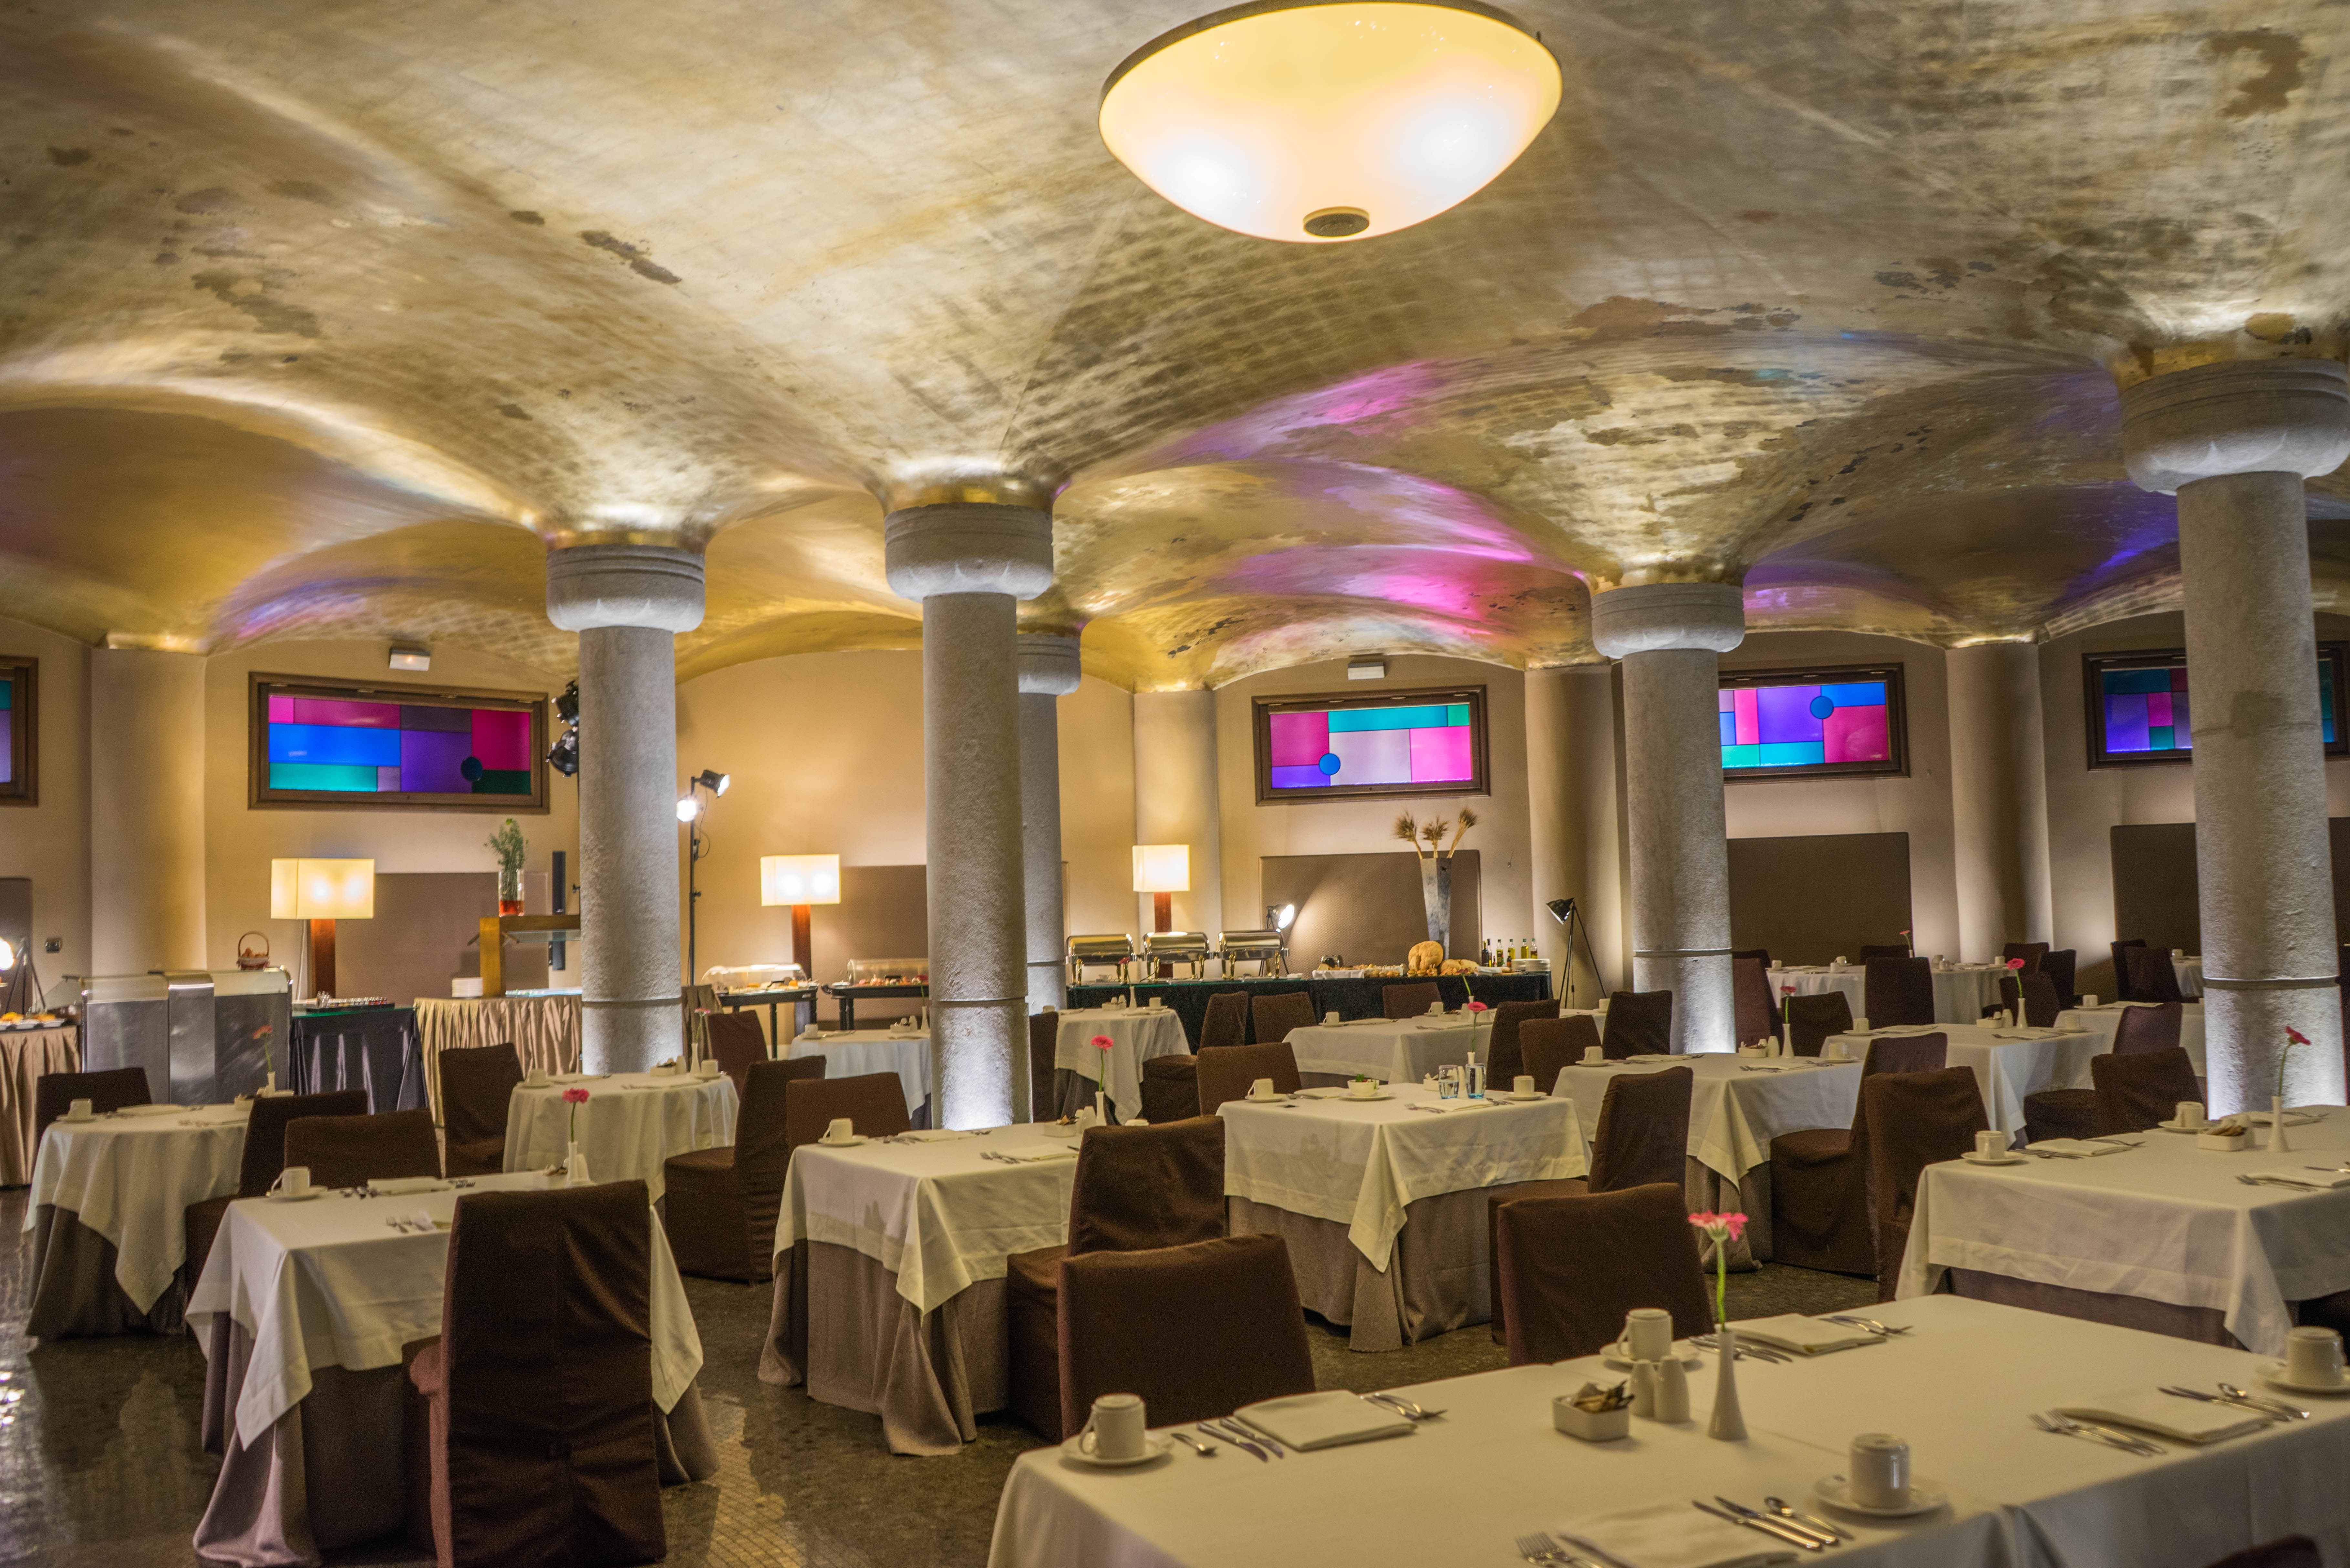
architecture, auditorium, restaurant, travel, europe, meal, colorful, barcelona, conference room, interior design, spain, luxury, creativity, ballroom, estate, nouveau, lobby, convention center, casa fuster hotel, function hall